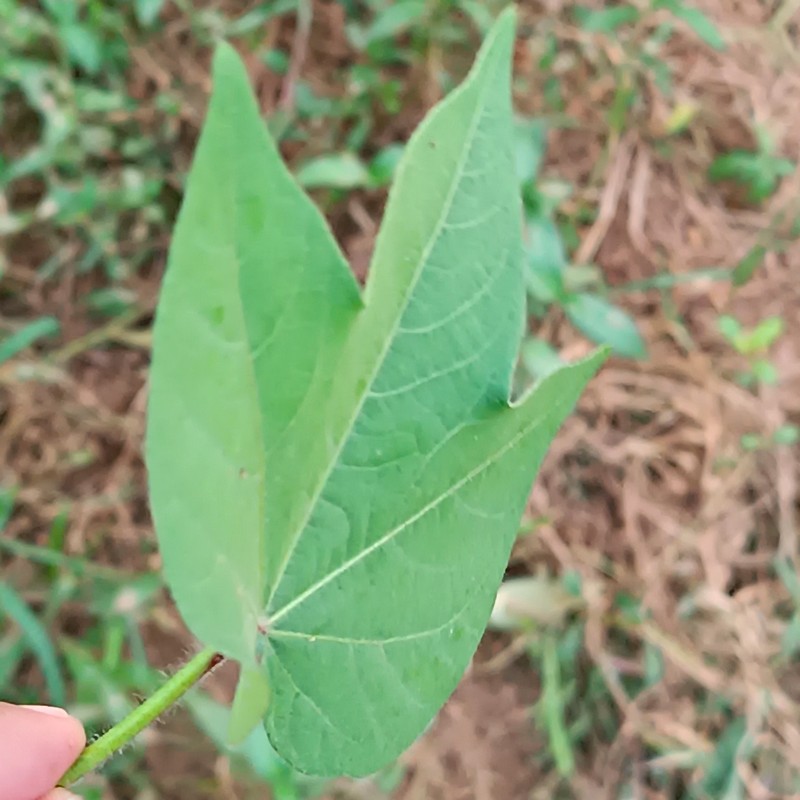
Label: Healthy Leaf